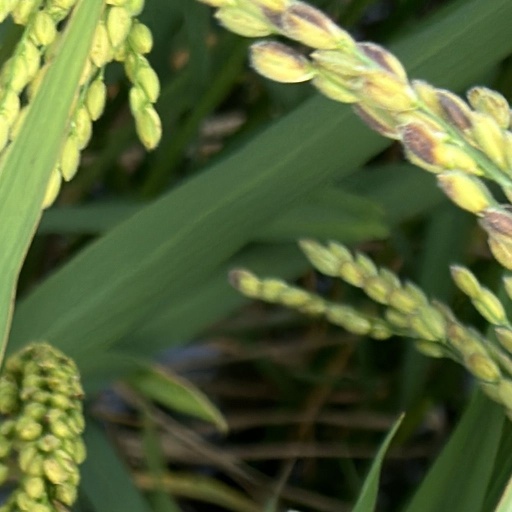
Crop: rice